Sable (wrestler)

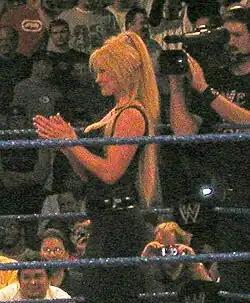
Sable in 2003

Rena Mero returned to the WWF, which is now known as World Wrestling Entertainment (WWE) on April 3, 2003, episode of "SmackDown!", reprising her role as Sable. Sable continued portraying a villainess and spent several months in a storyline with new "Playboy" cover girl Torrie Wilson. During their angle, the evil Sable followed Wilson down to her matches, talked with her backstage, and on one occasion, she left Wilson in a tag match alone to fend for herself. Sable eventually challenged Wilson to a showdown bikini contest at Judgment Day. After Sable got the bigger applause, Wilson removed her underwear to reveal an even smaller bikini underneath, and Special Guest Referee Tazz declared Wilson the winner. After the match, Wilson went up to Sable and kissed her before exiting the ring. Sable then had an altercation with the guest judge Tazz, dumping water on him on the following edition of "SmackDown!", as a means of gaining revenge for declaring Wilson the winner.